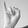
ASL letter: I